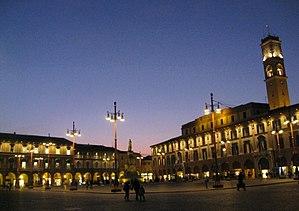
Forlì, ou Forly, est la ville chef lieu de la province de Forlì-Cesena en Émilie-Romagne en Italie.